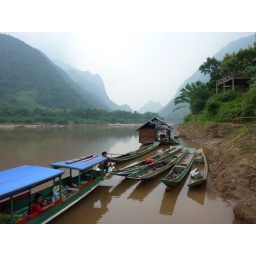
The balcony in the upper-left is the guest house we stayed in